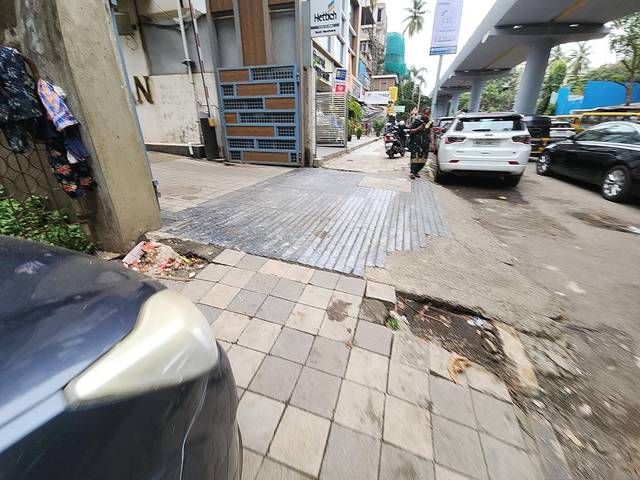
Region: India
Coordinates: 19.069, 72.837